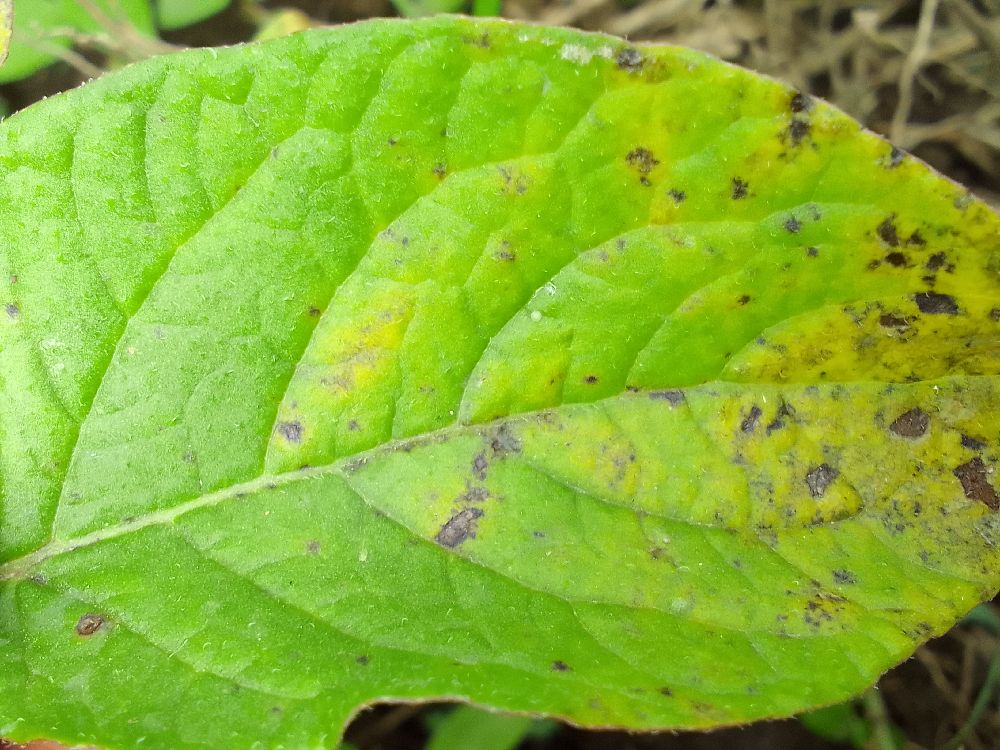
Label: Early blight